Haslev

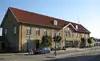
Haslev railway station

Haslev is served by Haslev railway station which is connected to and and the rest of the Danish rail network by the Little South railway line. Busses run from the station to neighbouring towns, villages and areas.